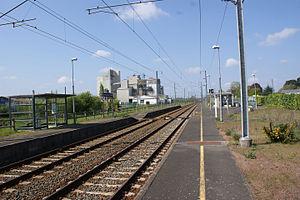
Gare de Châtelaudren - Plouagat, vue de la halte vers Guingamp (orientation plutôt est-ouest, ombre et position de l'usine par-rapport à la halte).
La gare de Châtelaudren - Plouagat est une gare ferroviaire française de la ligne de Paris-Montparnasse à Brest, située sur le territoire de la commune de Plouagat, près de Châtelaudren, dans le département des Côtes-d'Armor en région Bretagne.